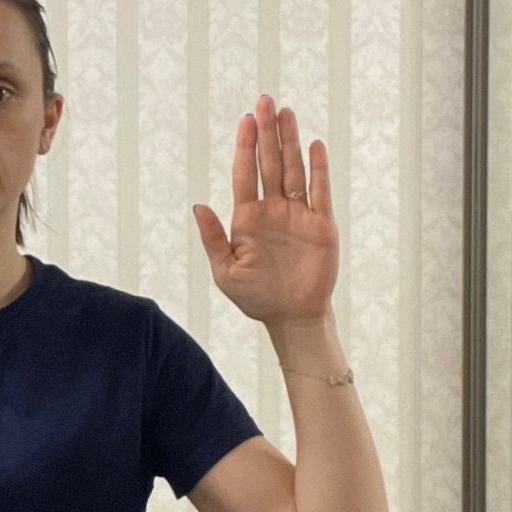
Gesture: stop